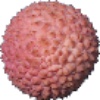
Label: Lychee 1